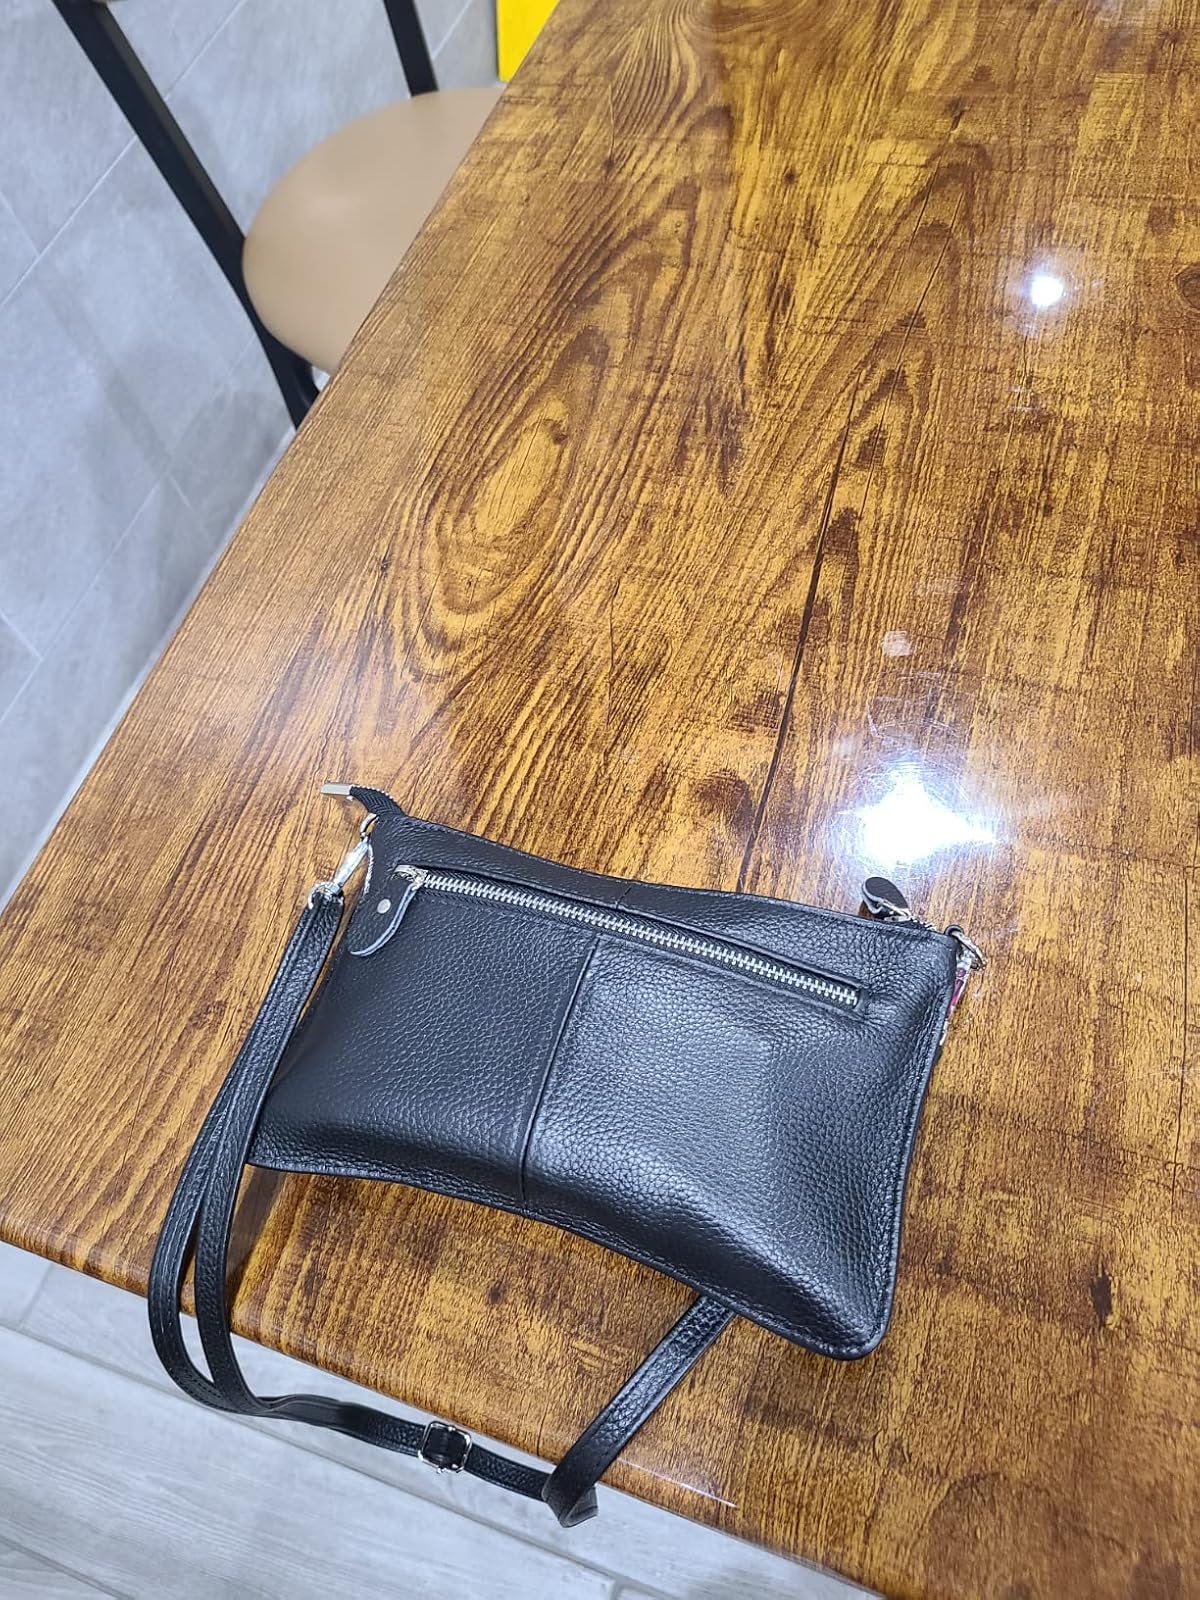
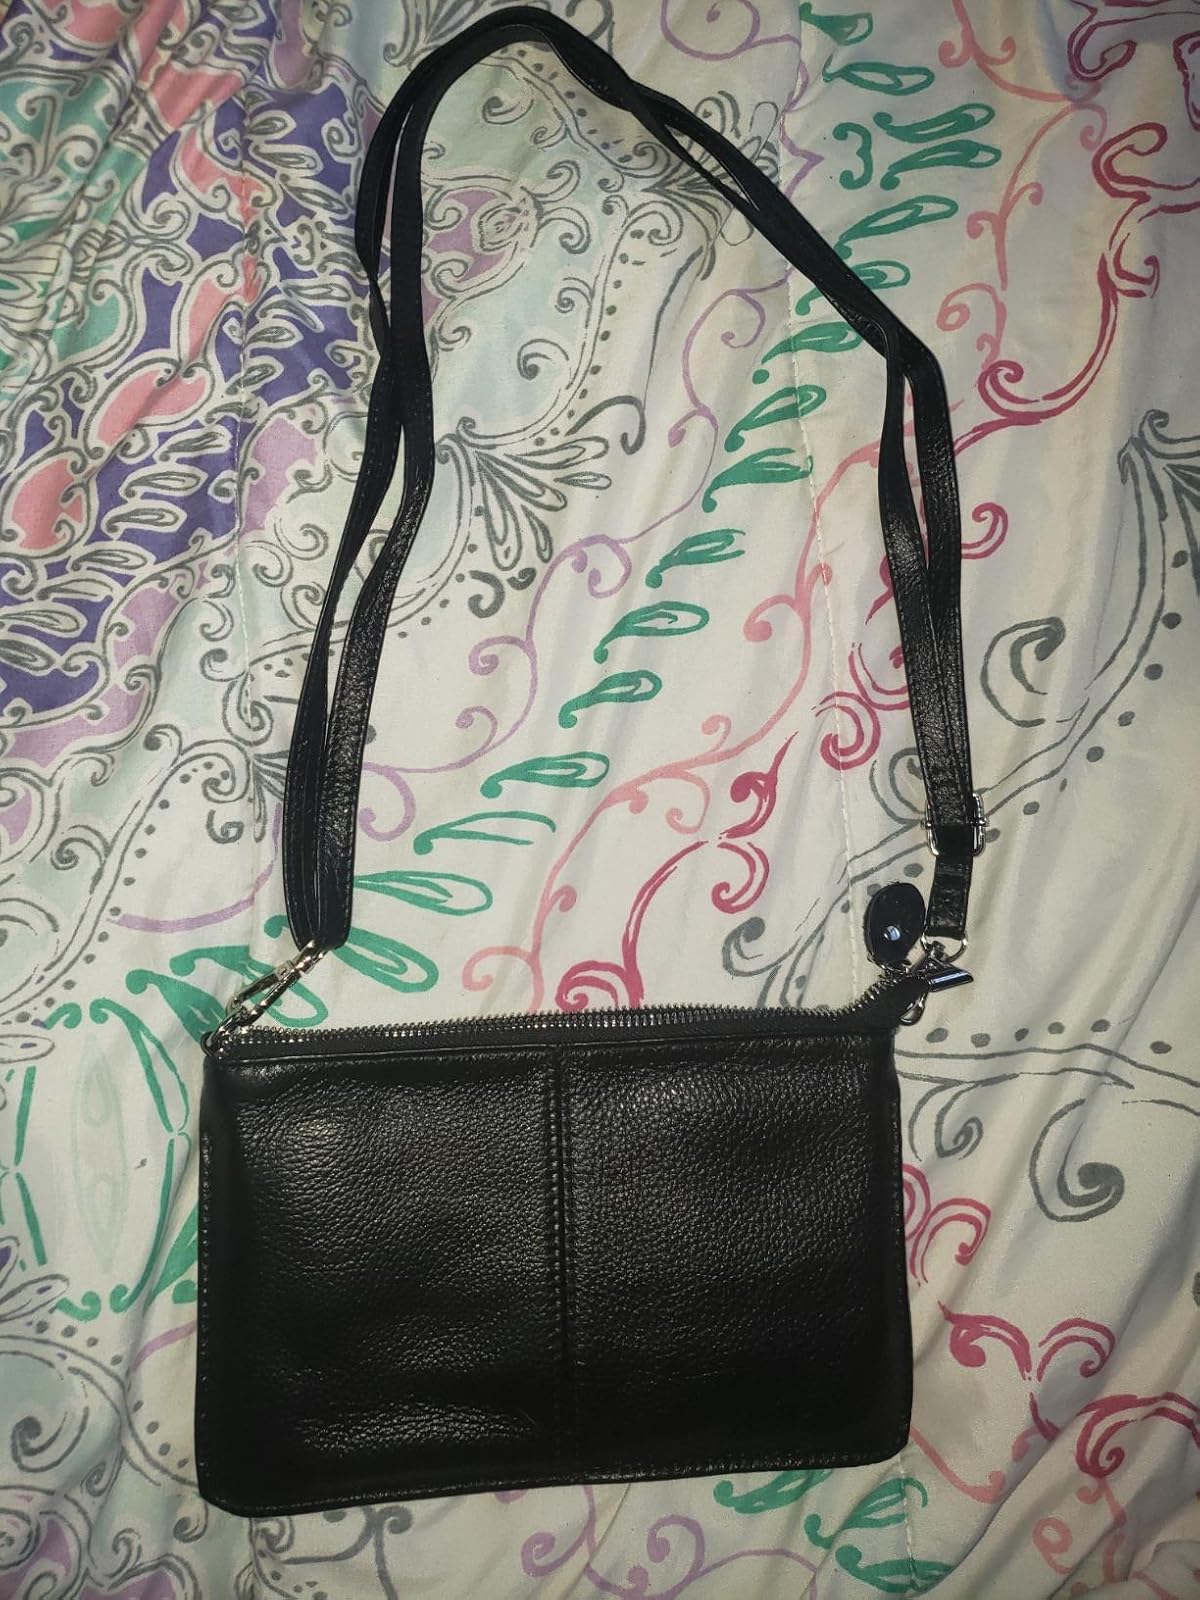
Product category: accessories_handbag
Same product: yes